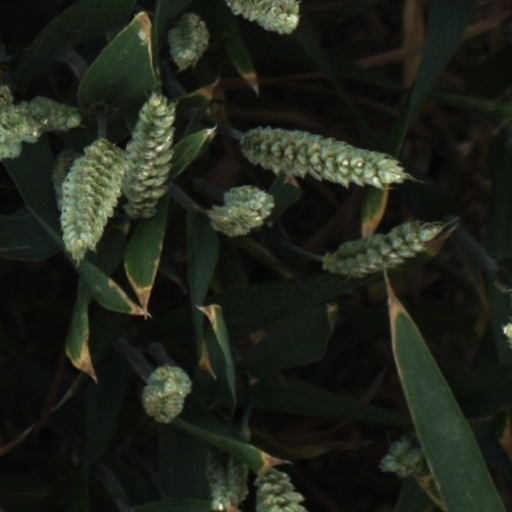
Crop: wheat